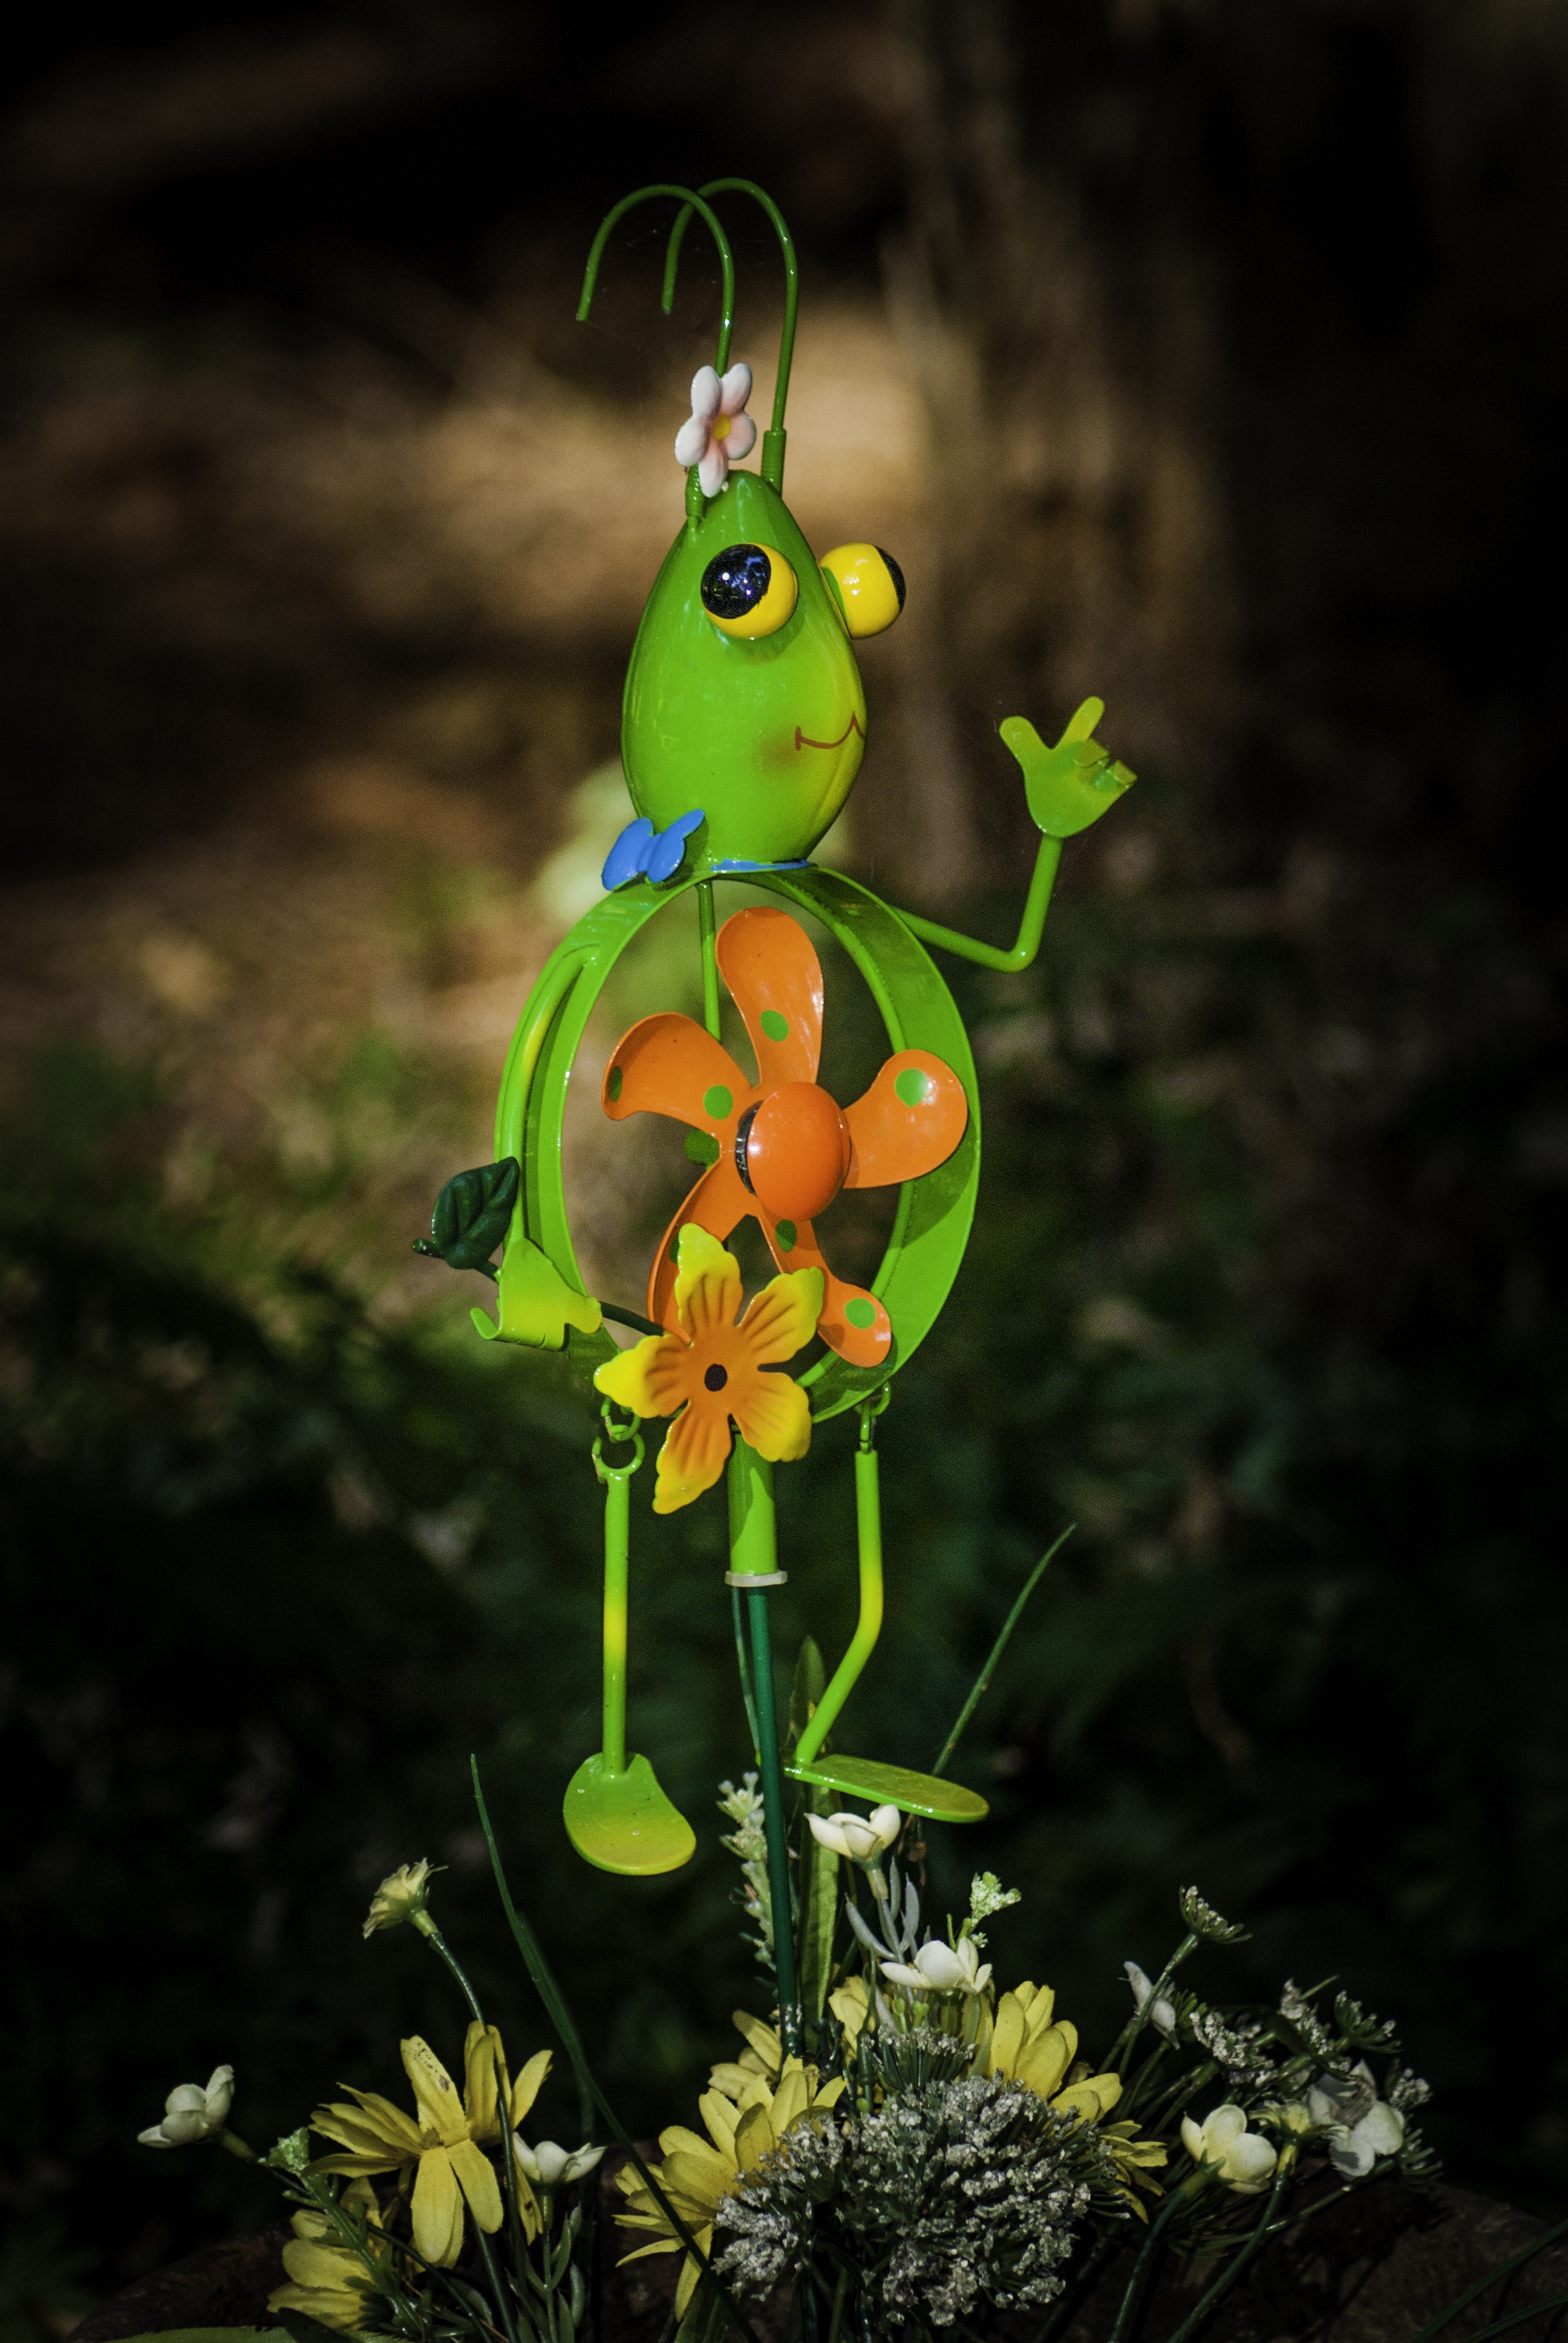
plant, leaf, flower, green, jungle, color, frog, amphibian, yellow, flora, whimsy, yard art